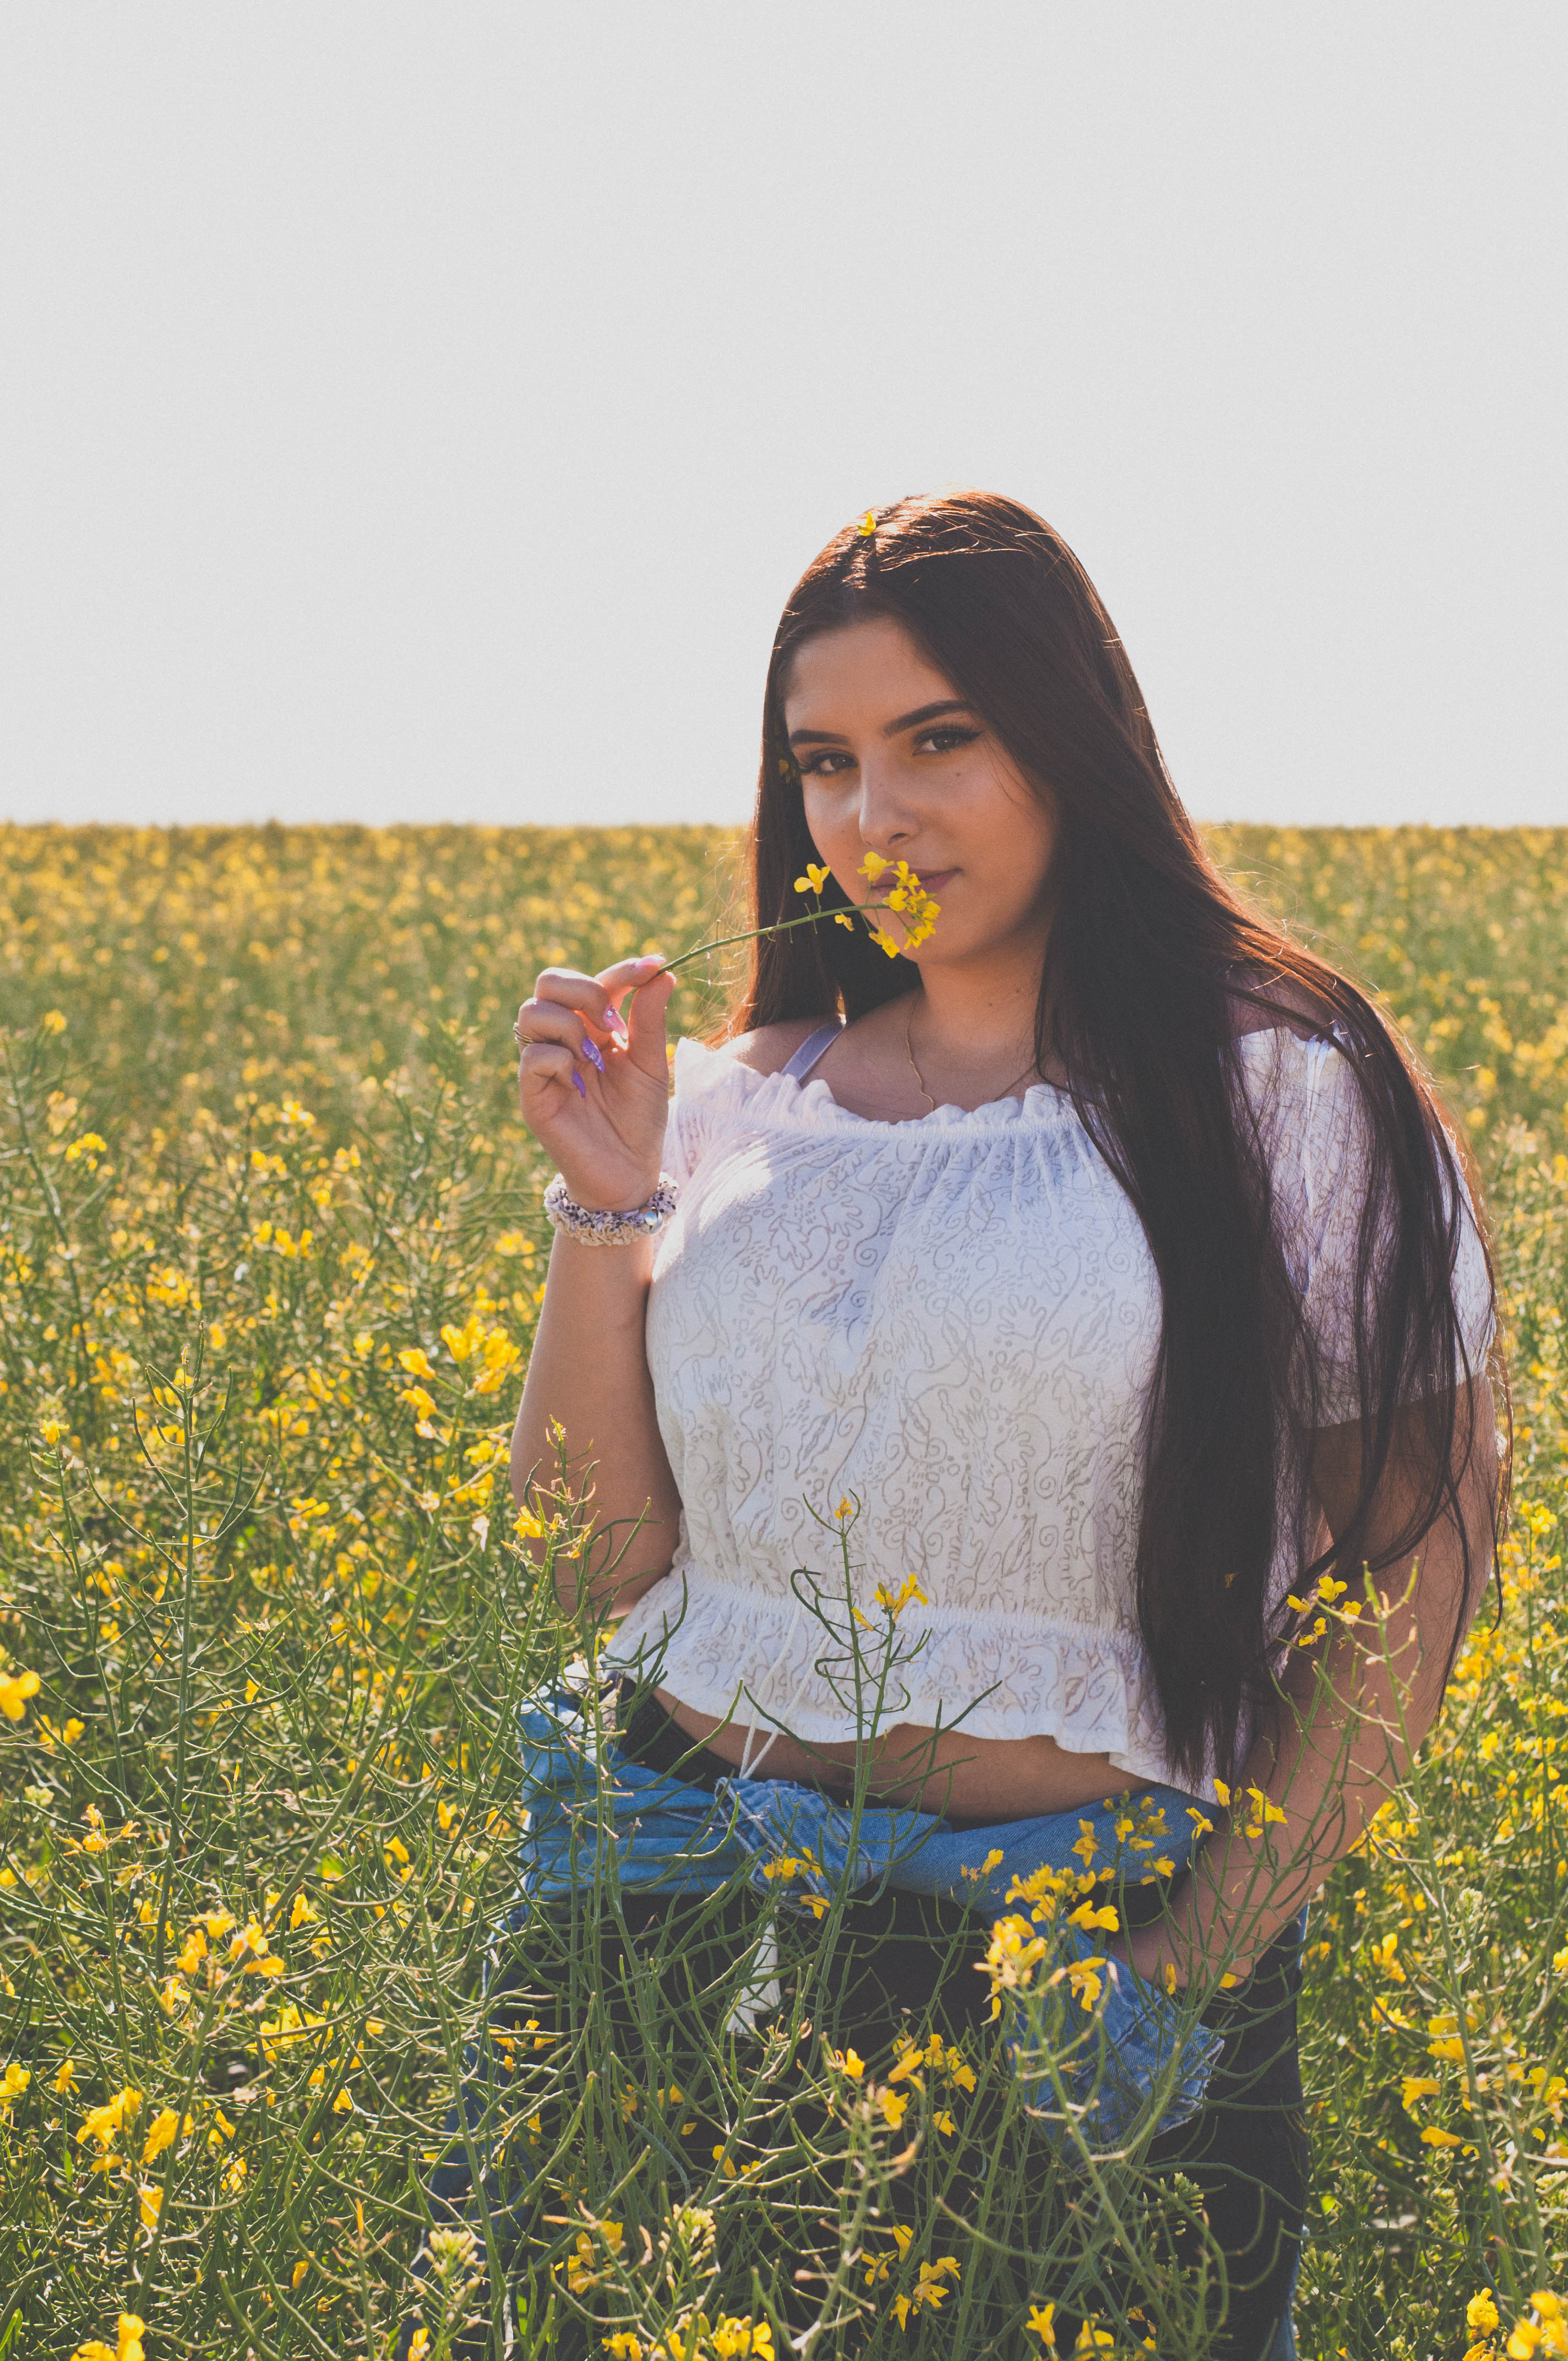
yellow, girl, flowers, woman, hand, earrings, gold, face, lips, hair, brown, long hair, greenery, green, flower field, rapeseed, ear, People in nature, canola, mustard plant, beauty, field, grass, meadow, spring, wildflower, smile, plant, flower, happy, summer, mustard and cabbage family, sunlight, photography, black hair, brown hair, photo shoot, grassland, dress, vegetable, brassica, portrait